Ludwig I of Bavaria

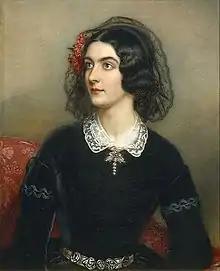
"Portrait of Lola Montez" by Joseph Karl Stieler, 1847

On 1 April 1795 his father succeeded Ludwig's uncle, Charles II, as duke of Zweibrücken, and on 16 February 1799 became Elector of Bavaria and Count Palatine of the Rhine, the Arch-Steward of the Empire, and Duke of Berg on the extinction of the Sulzbach line with the death of the elector Charles Theodore. His father assumed the title of King of Bavaria on 1 January 1806.